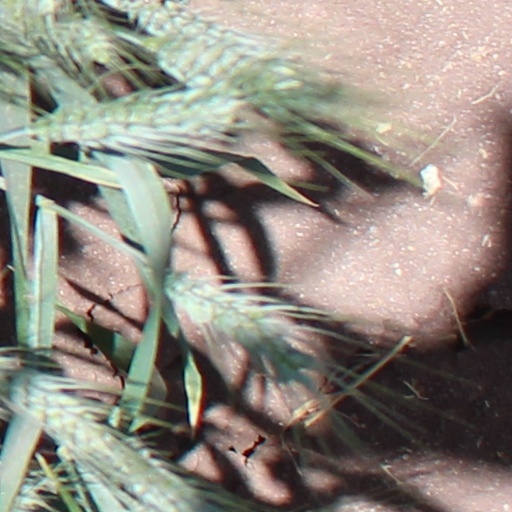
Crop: wheat